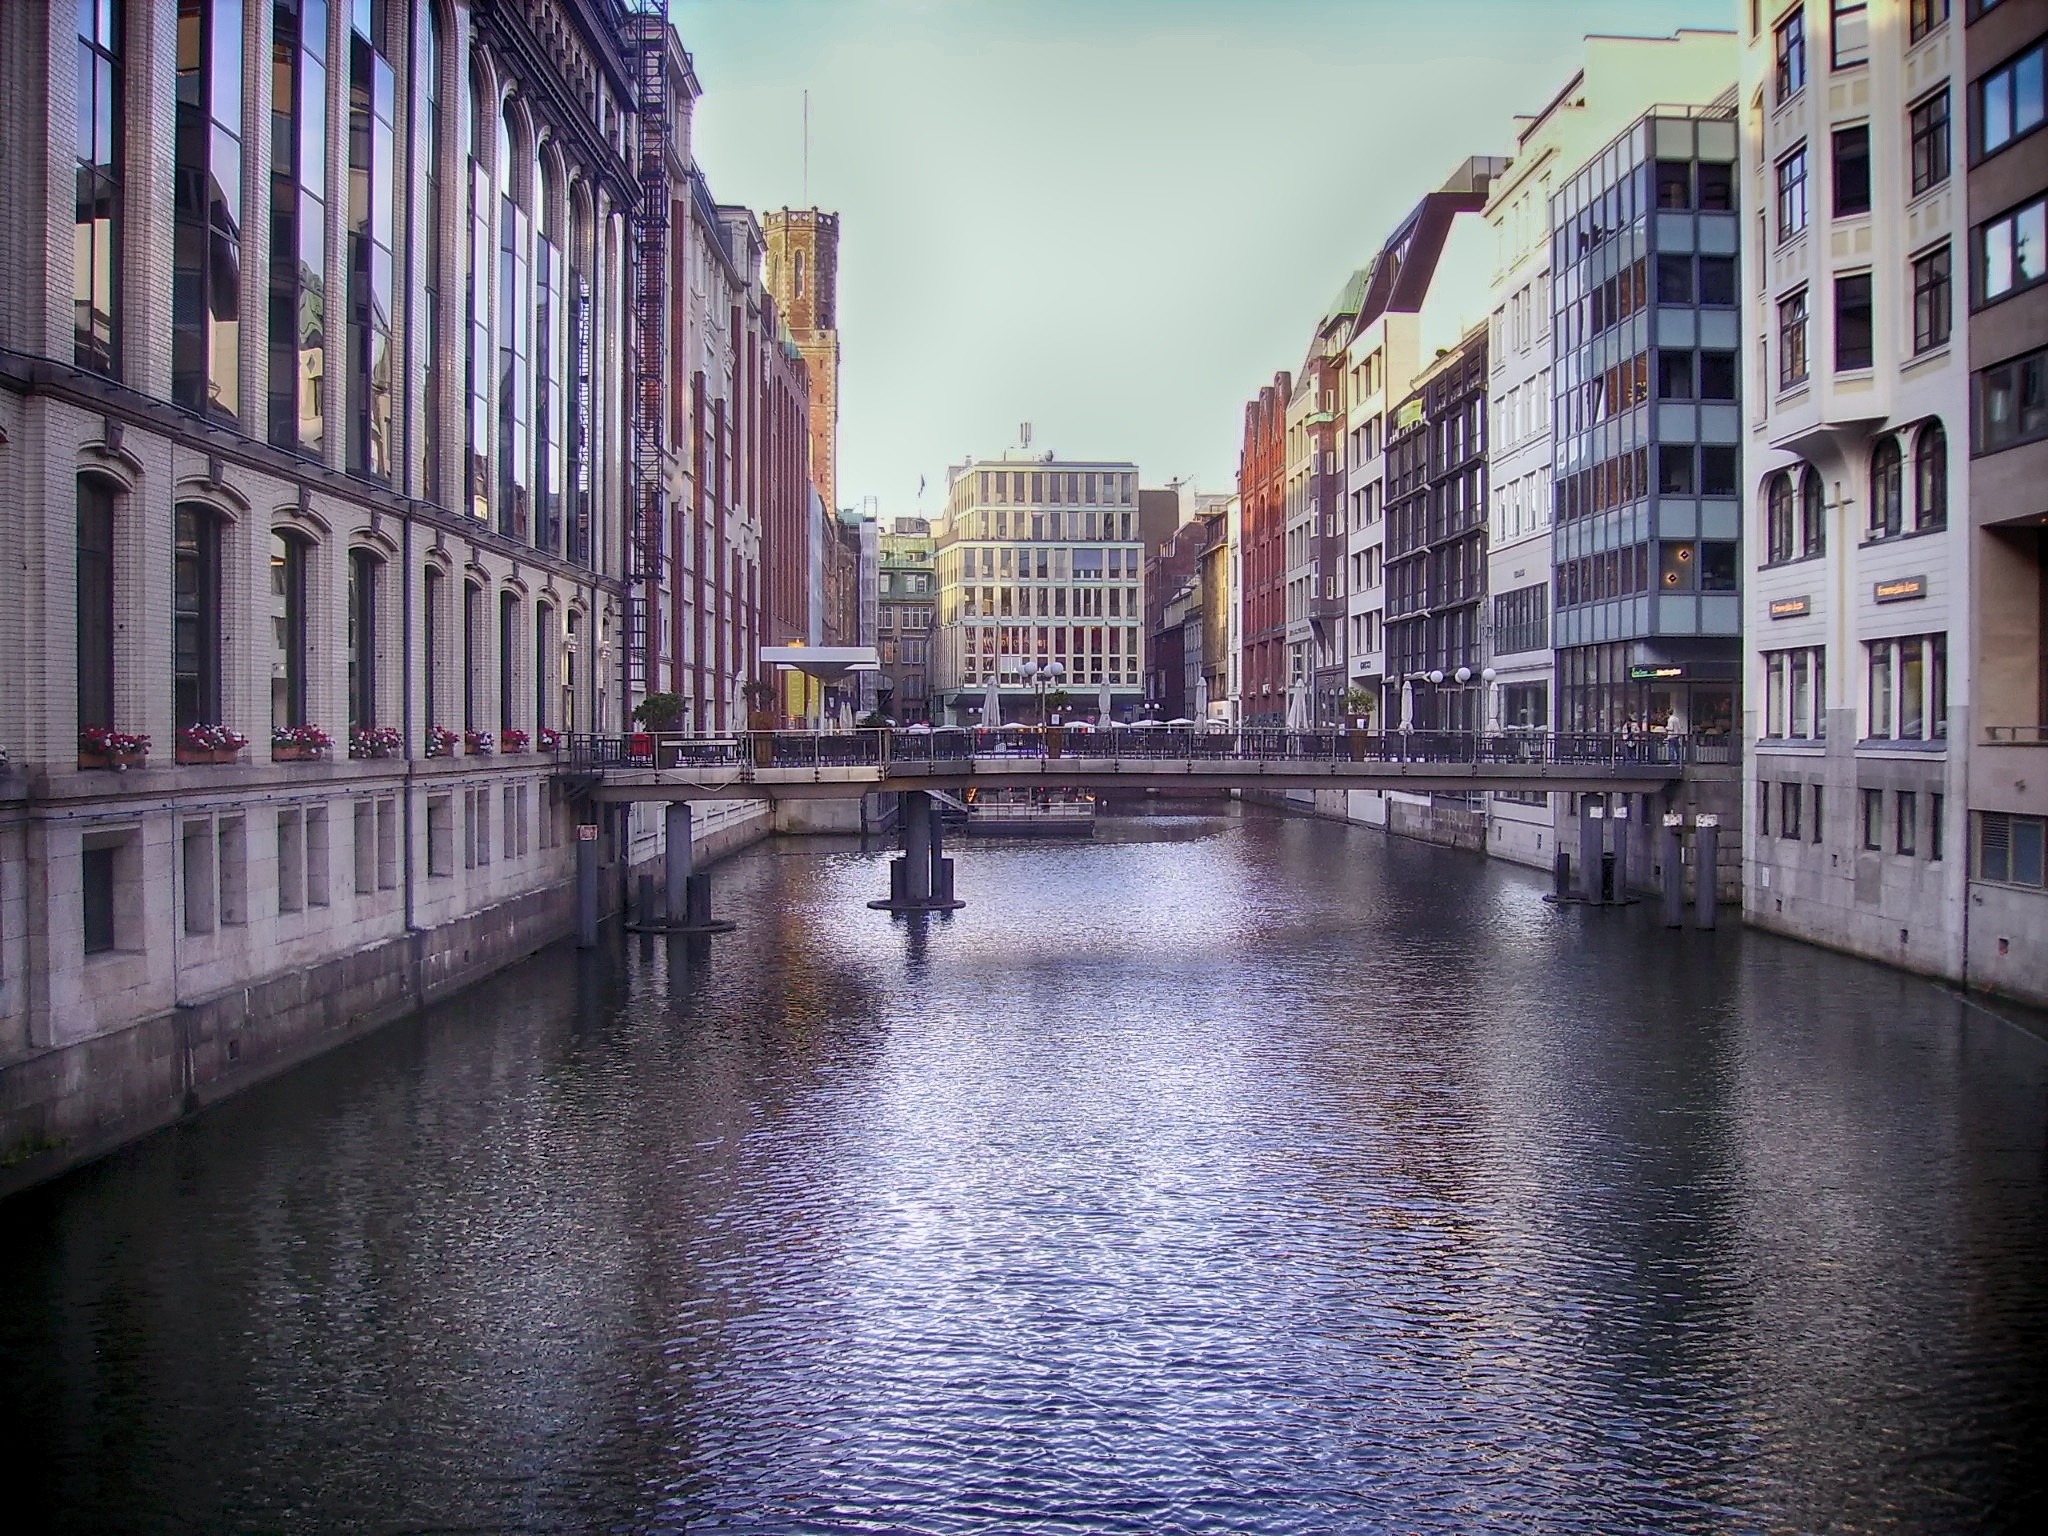
water, architecture, sky, city, urban, river, canal, cityscape, evening, reflection, waterway, body of water, buildings, reflections, germany, channel, hamburg, cities, landform, urban area, geographical feature